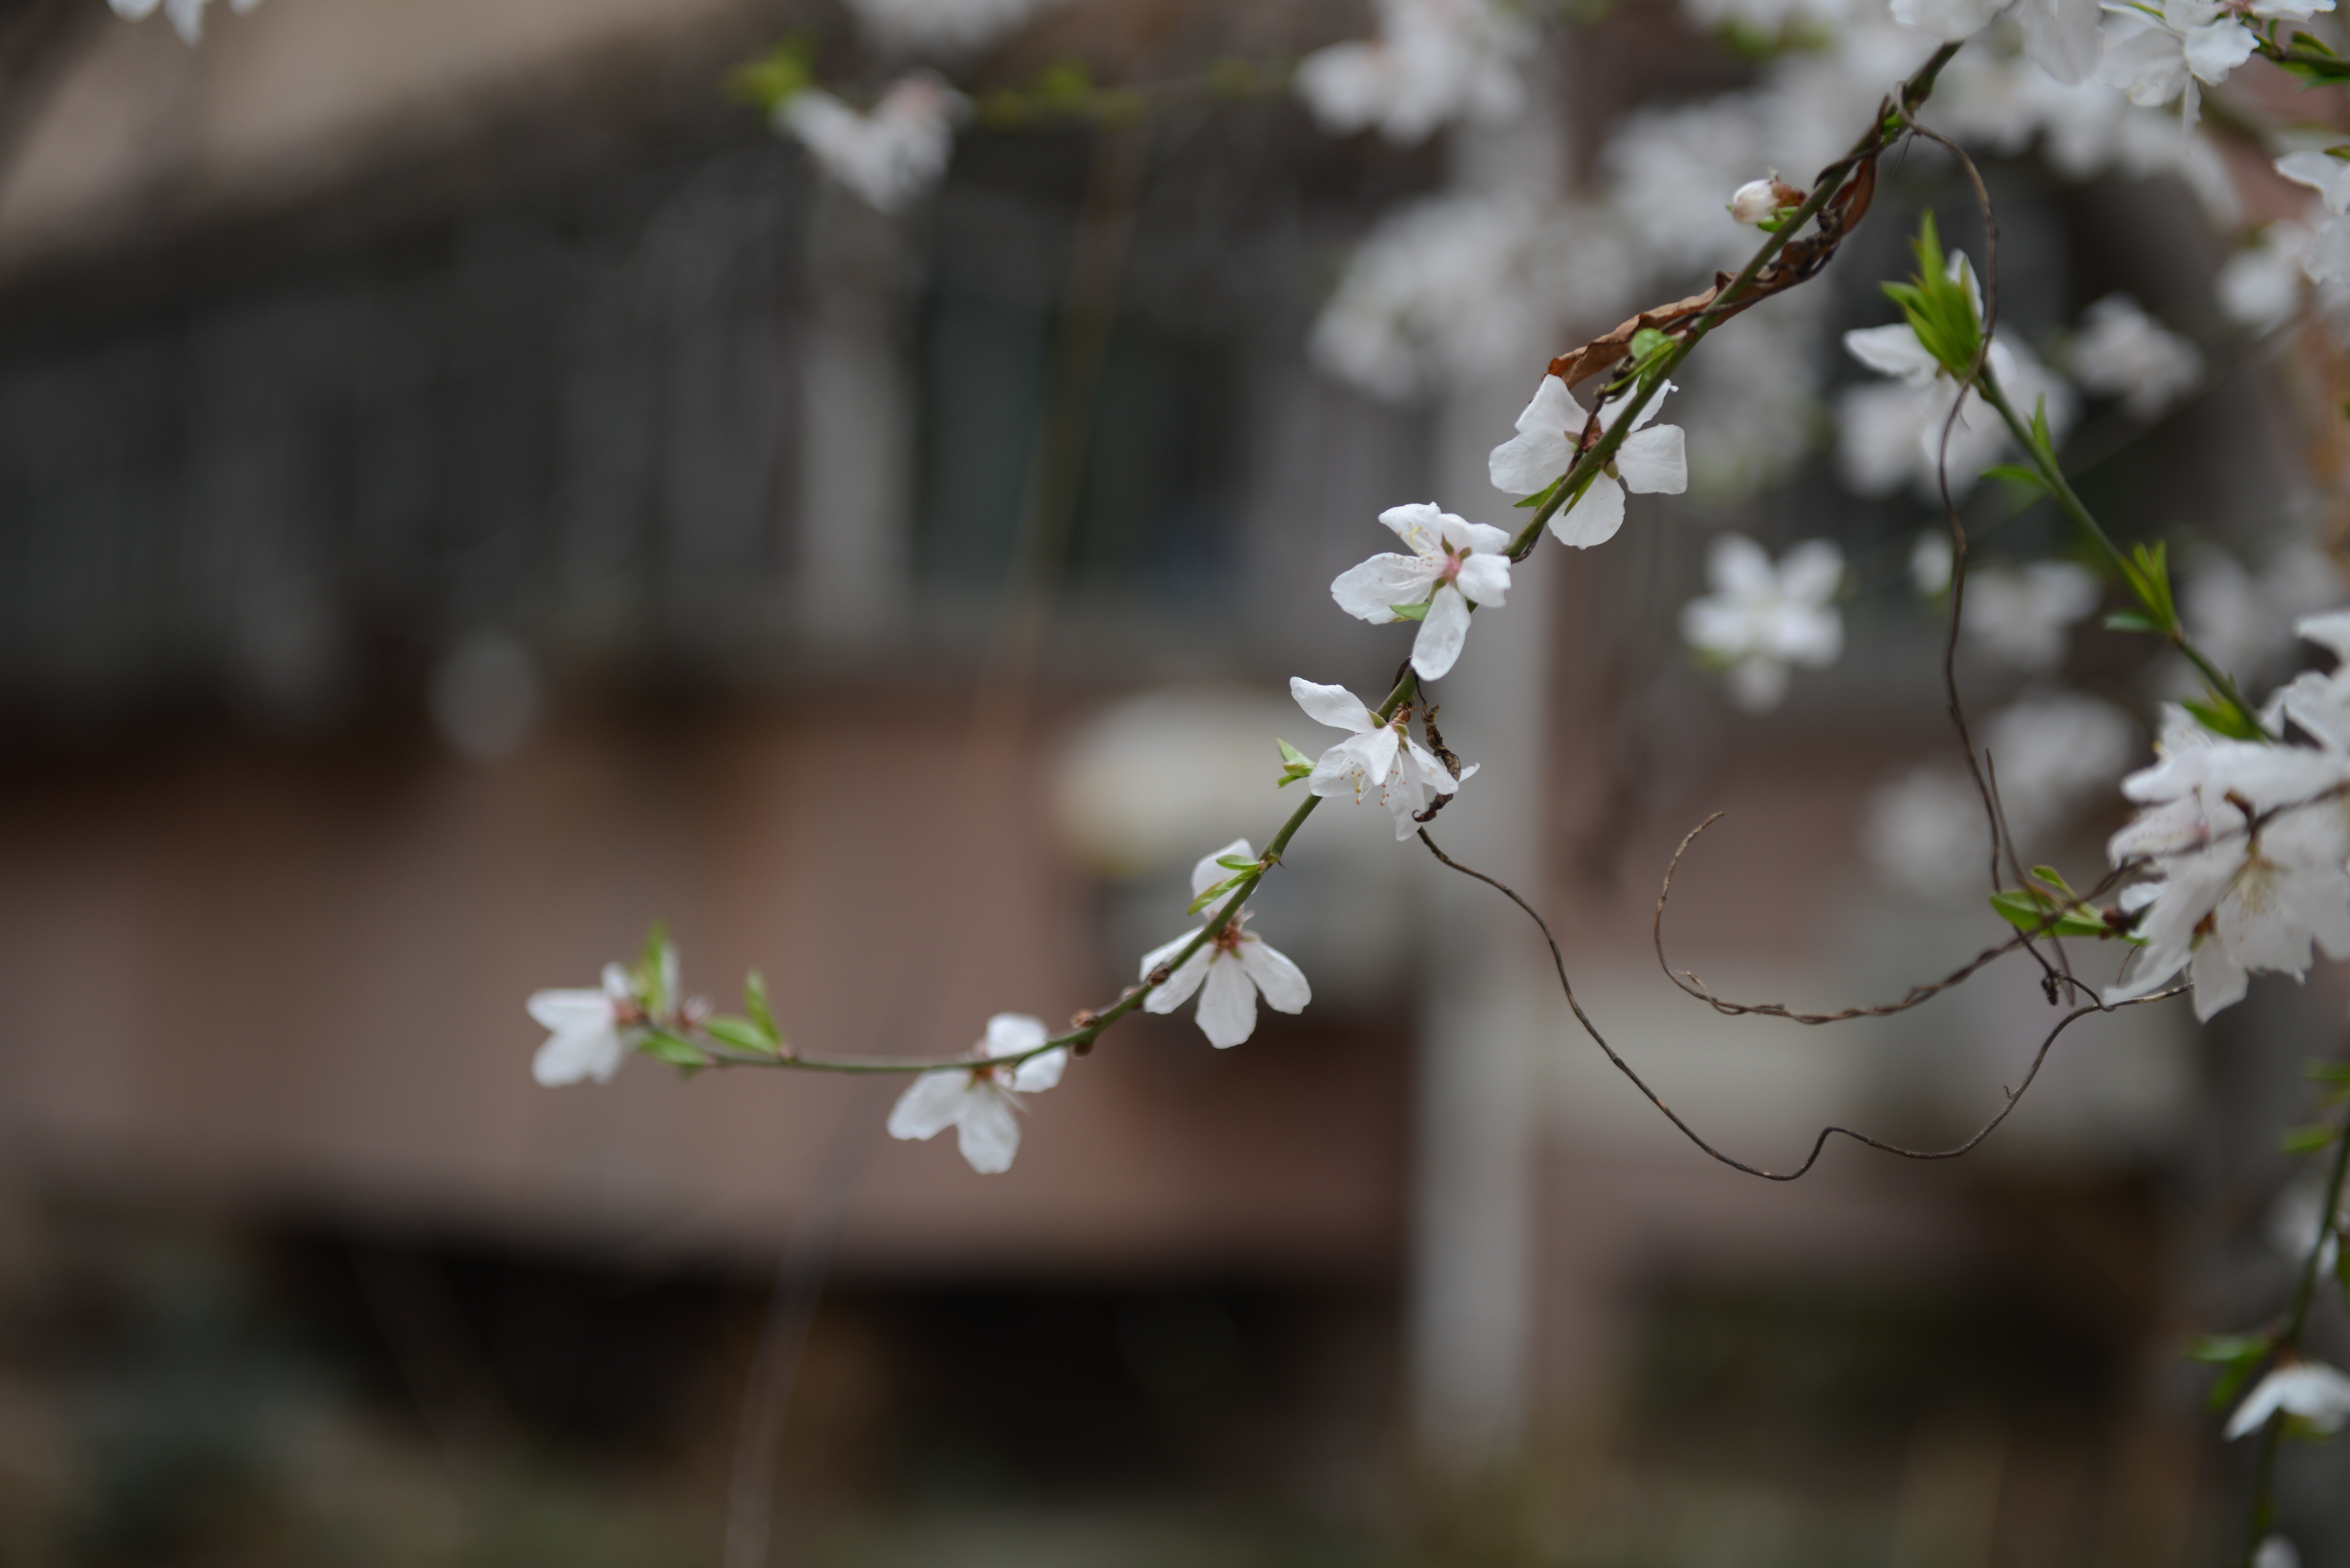
flower, white, spring, plant, blossom, branch, twig, cherry blossom, botany, tree, petal, plant stem, flowering plant, wildflower, perennial plant, prunus